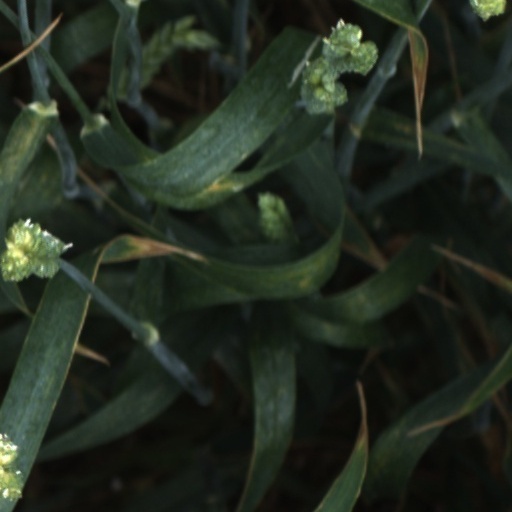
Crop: wheat